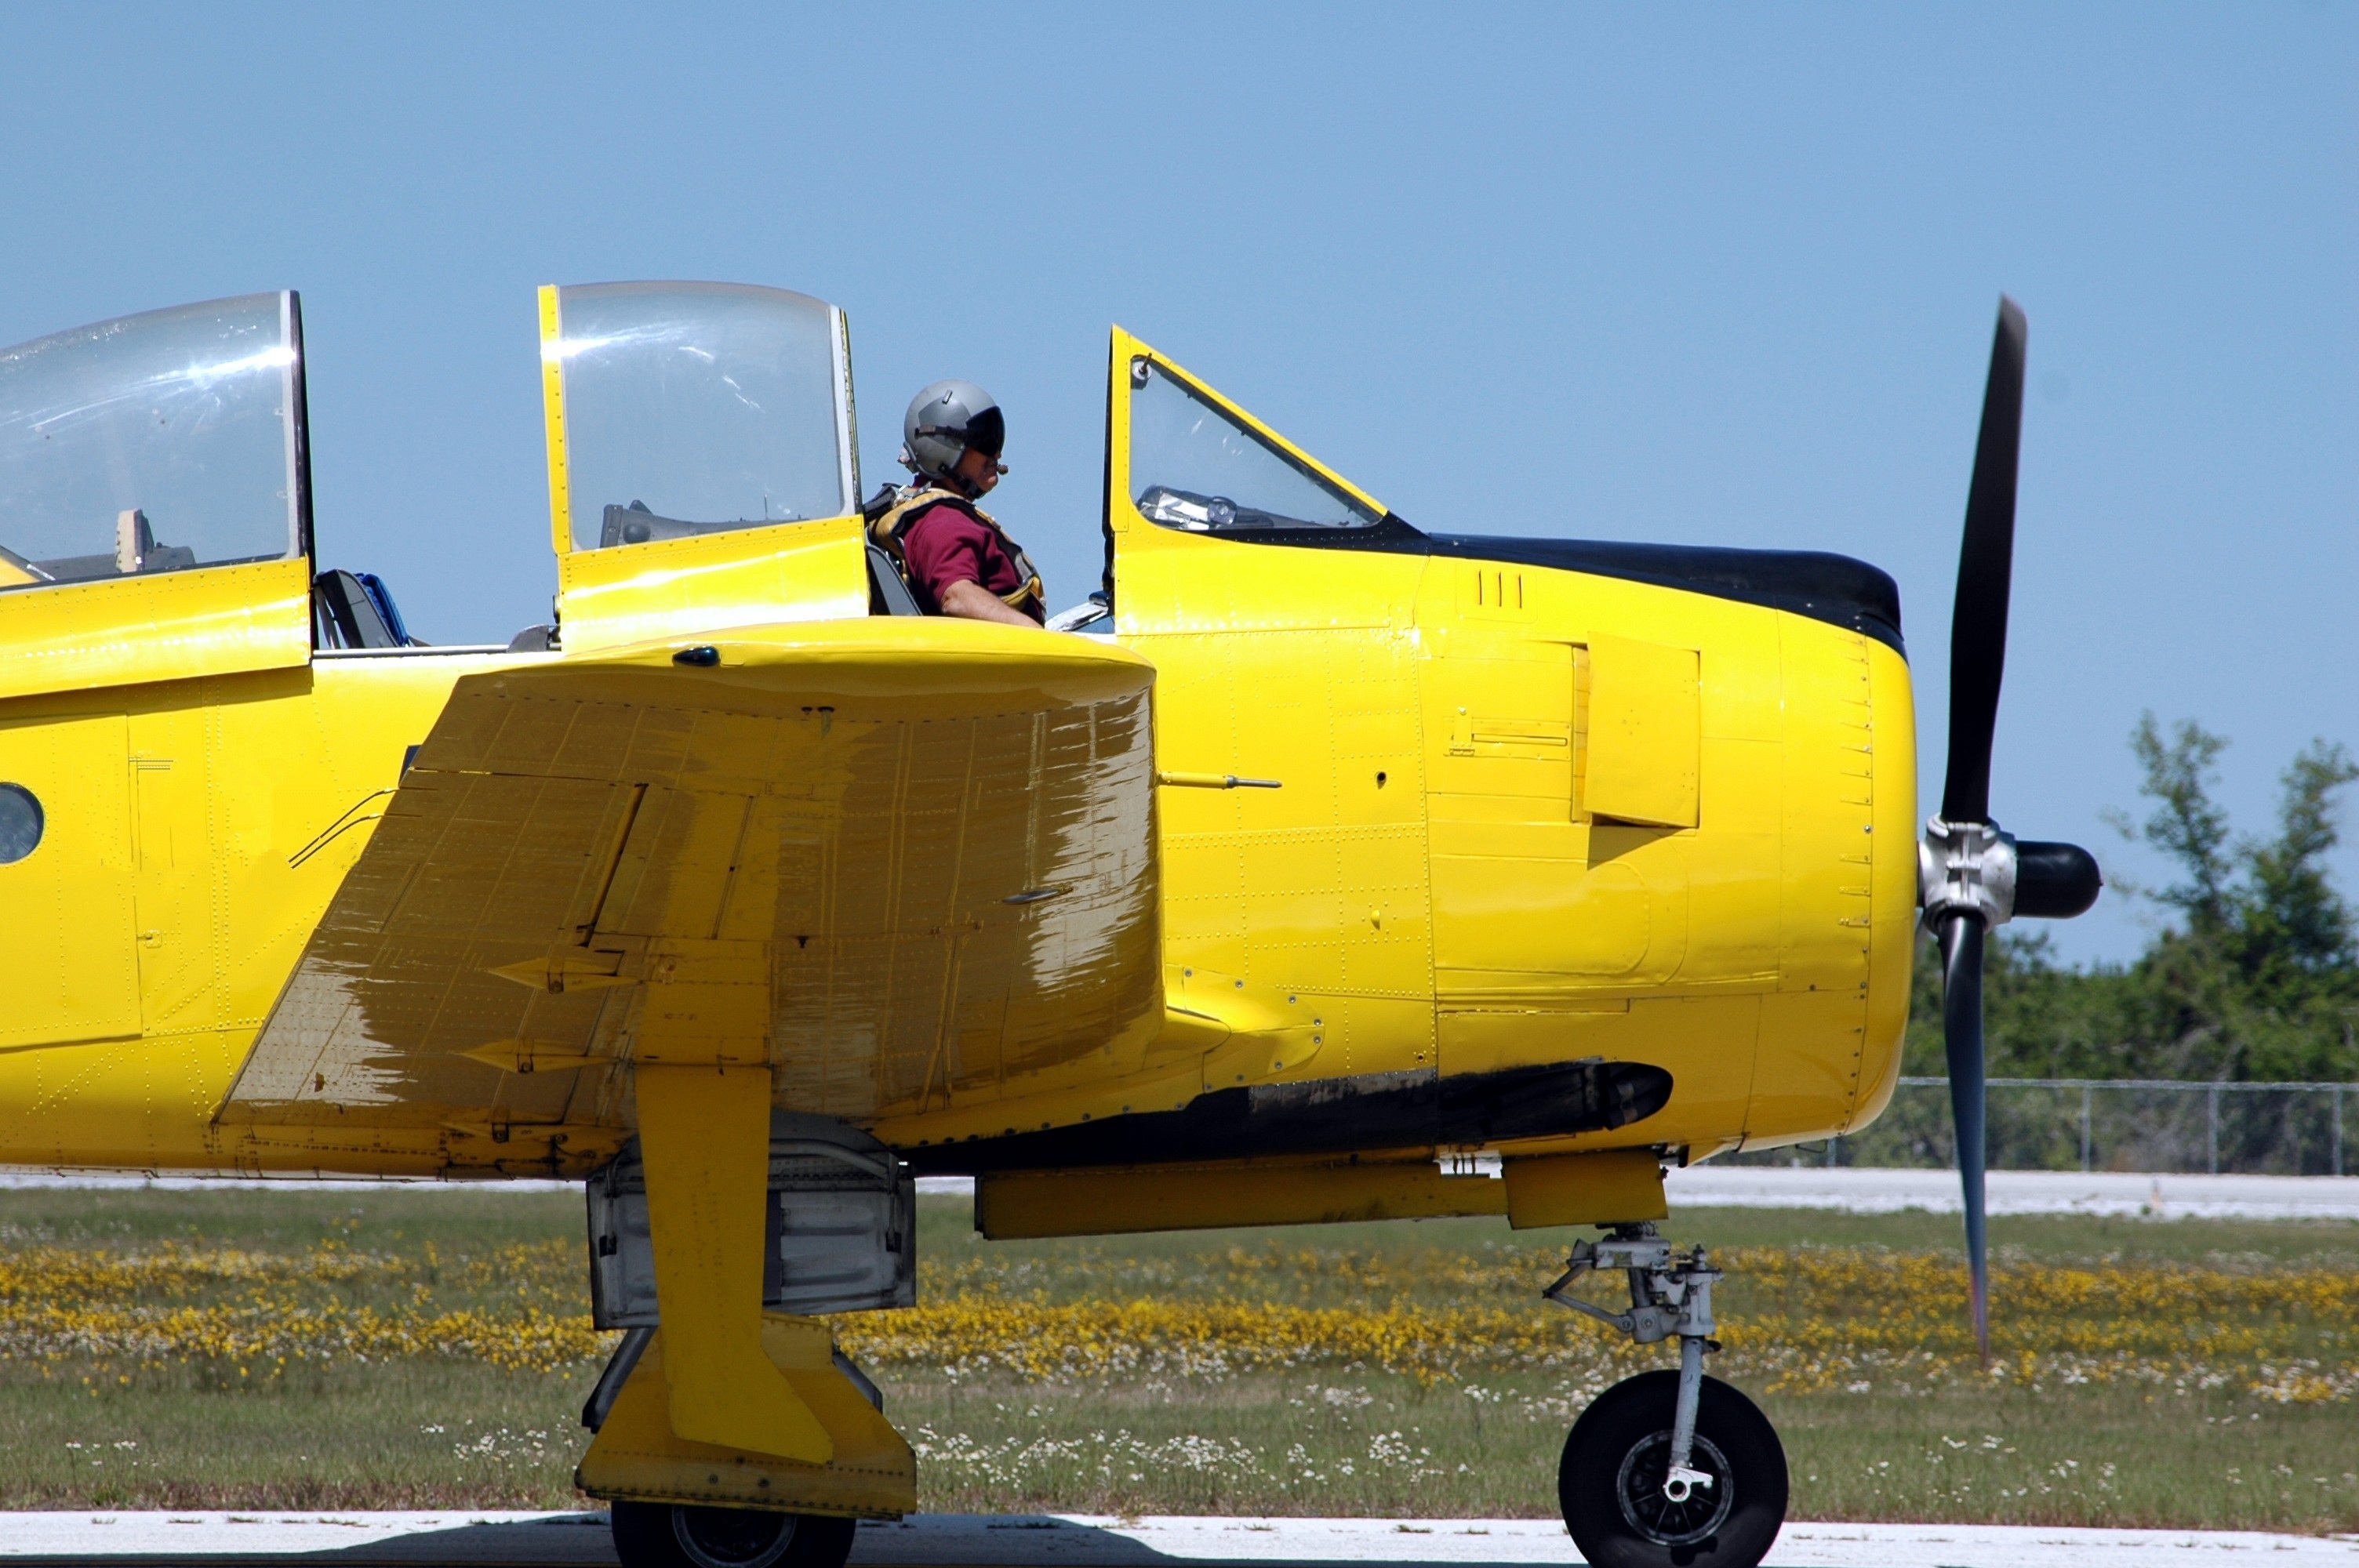
group, sky, smoke, airplane, plane, aircraft, military, formation, army, vehicle, aviation, show, flight, speed, cockpit, pilot, team, display, performance, teamwork, event, precision, fast, airshow, biplane, stunt, squadron, aerobatic, acrobatic, air show, light aircraft, air force, stunt plane, military aircraft, monoplane, atmosphere of earth, aircraft engine, boeing stearman model 75, propeller driven aircraft, north american t 6 texan